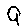
Label: 9